Thomas Brassey

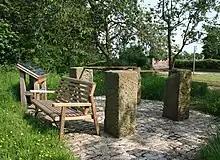
Brassey Tribute Stones, Bulkeley

Brassey's works were not limited to railways and associated structures. In addition to his factories in Birkenhead, he built an engineering works in France to supply materials for his contracts there. He built a number of drainage systems, and a waterworks at Calcutta. Brassey built docks at Greenock, Birkenhead, Barrow-in-Furness and London. His London docks were the Victoria Docks which had a water area of over . The contract for this was agreed in 1852 in partnership with Peto and Betts and the docks were opened in 1857. Also included in the contract were warehouses and wine vaults totalling an area of about . The dockside machinery was worked by hydraulic power supplied by William Armstrong. The dock had links to Brassey's London, Tilbury and Southend Railway and thereby to the entire British rail system.